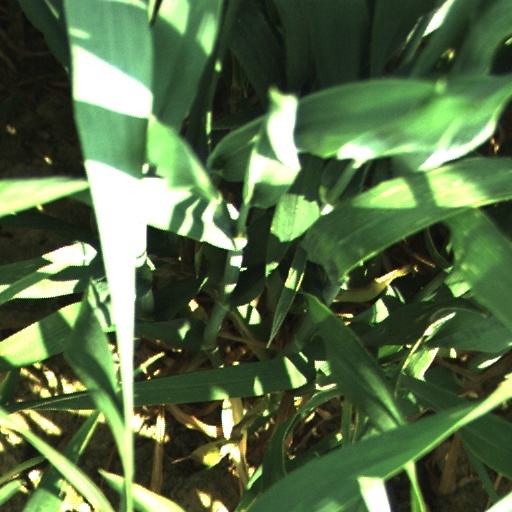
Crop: wheat